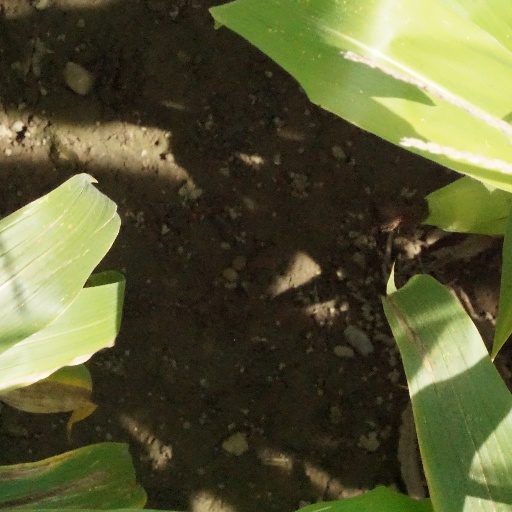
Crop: maize; corn